Martin Luserke

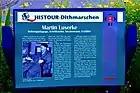
Commemorative plaque next to Luserke's former home in Meldorf, Holstein

In the Netherlands he bought the old Dutch fishery vessel "ZK 14", which he named "Krake" (= octopus). Henceforward he deployed it as his floating poet's workshop to sail the shallow waters of the coastal regions of The Netherlands, Germany, Denmark, Southern Norway and Southern Sweden. In the harbours he opened his ship for tale-telling and readings. Mostly young people visited his ship, some attended during trip sections. One of the later well-known listeners and passengers was Beate Uhse, one of his former pupils. In 1935 he got awarded with "Literaturpreis der Reichshauptstadt Berlin" (= literature award of Reich's capital Berlin) for his historic novel "Hasko" which was published in German, Dutch and French. He also wrote his most favourite book "Obadjah und die ZK 14" and a Viking trilogy.